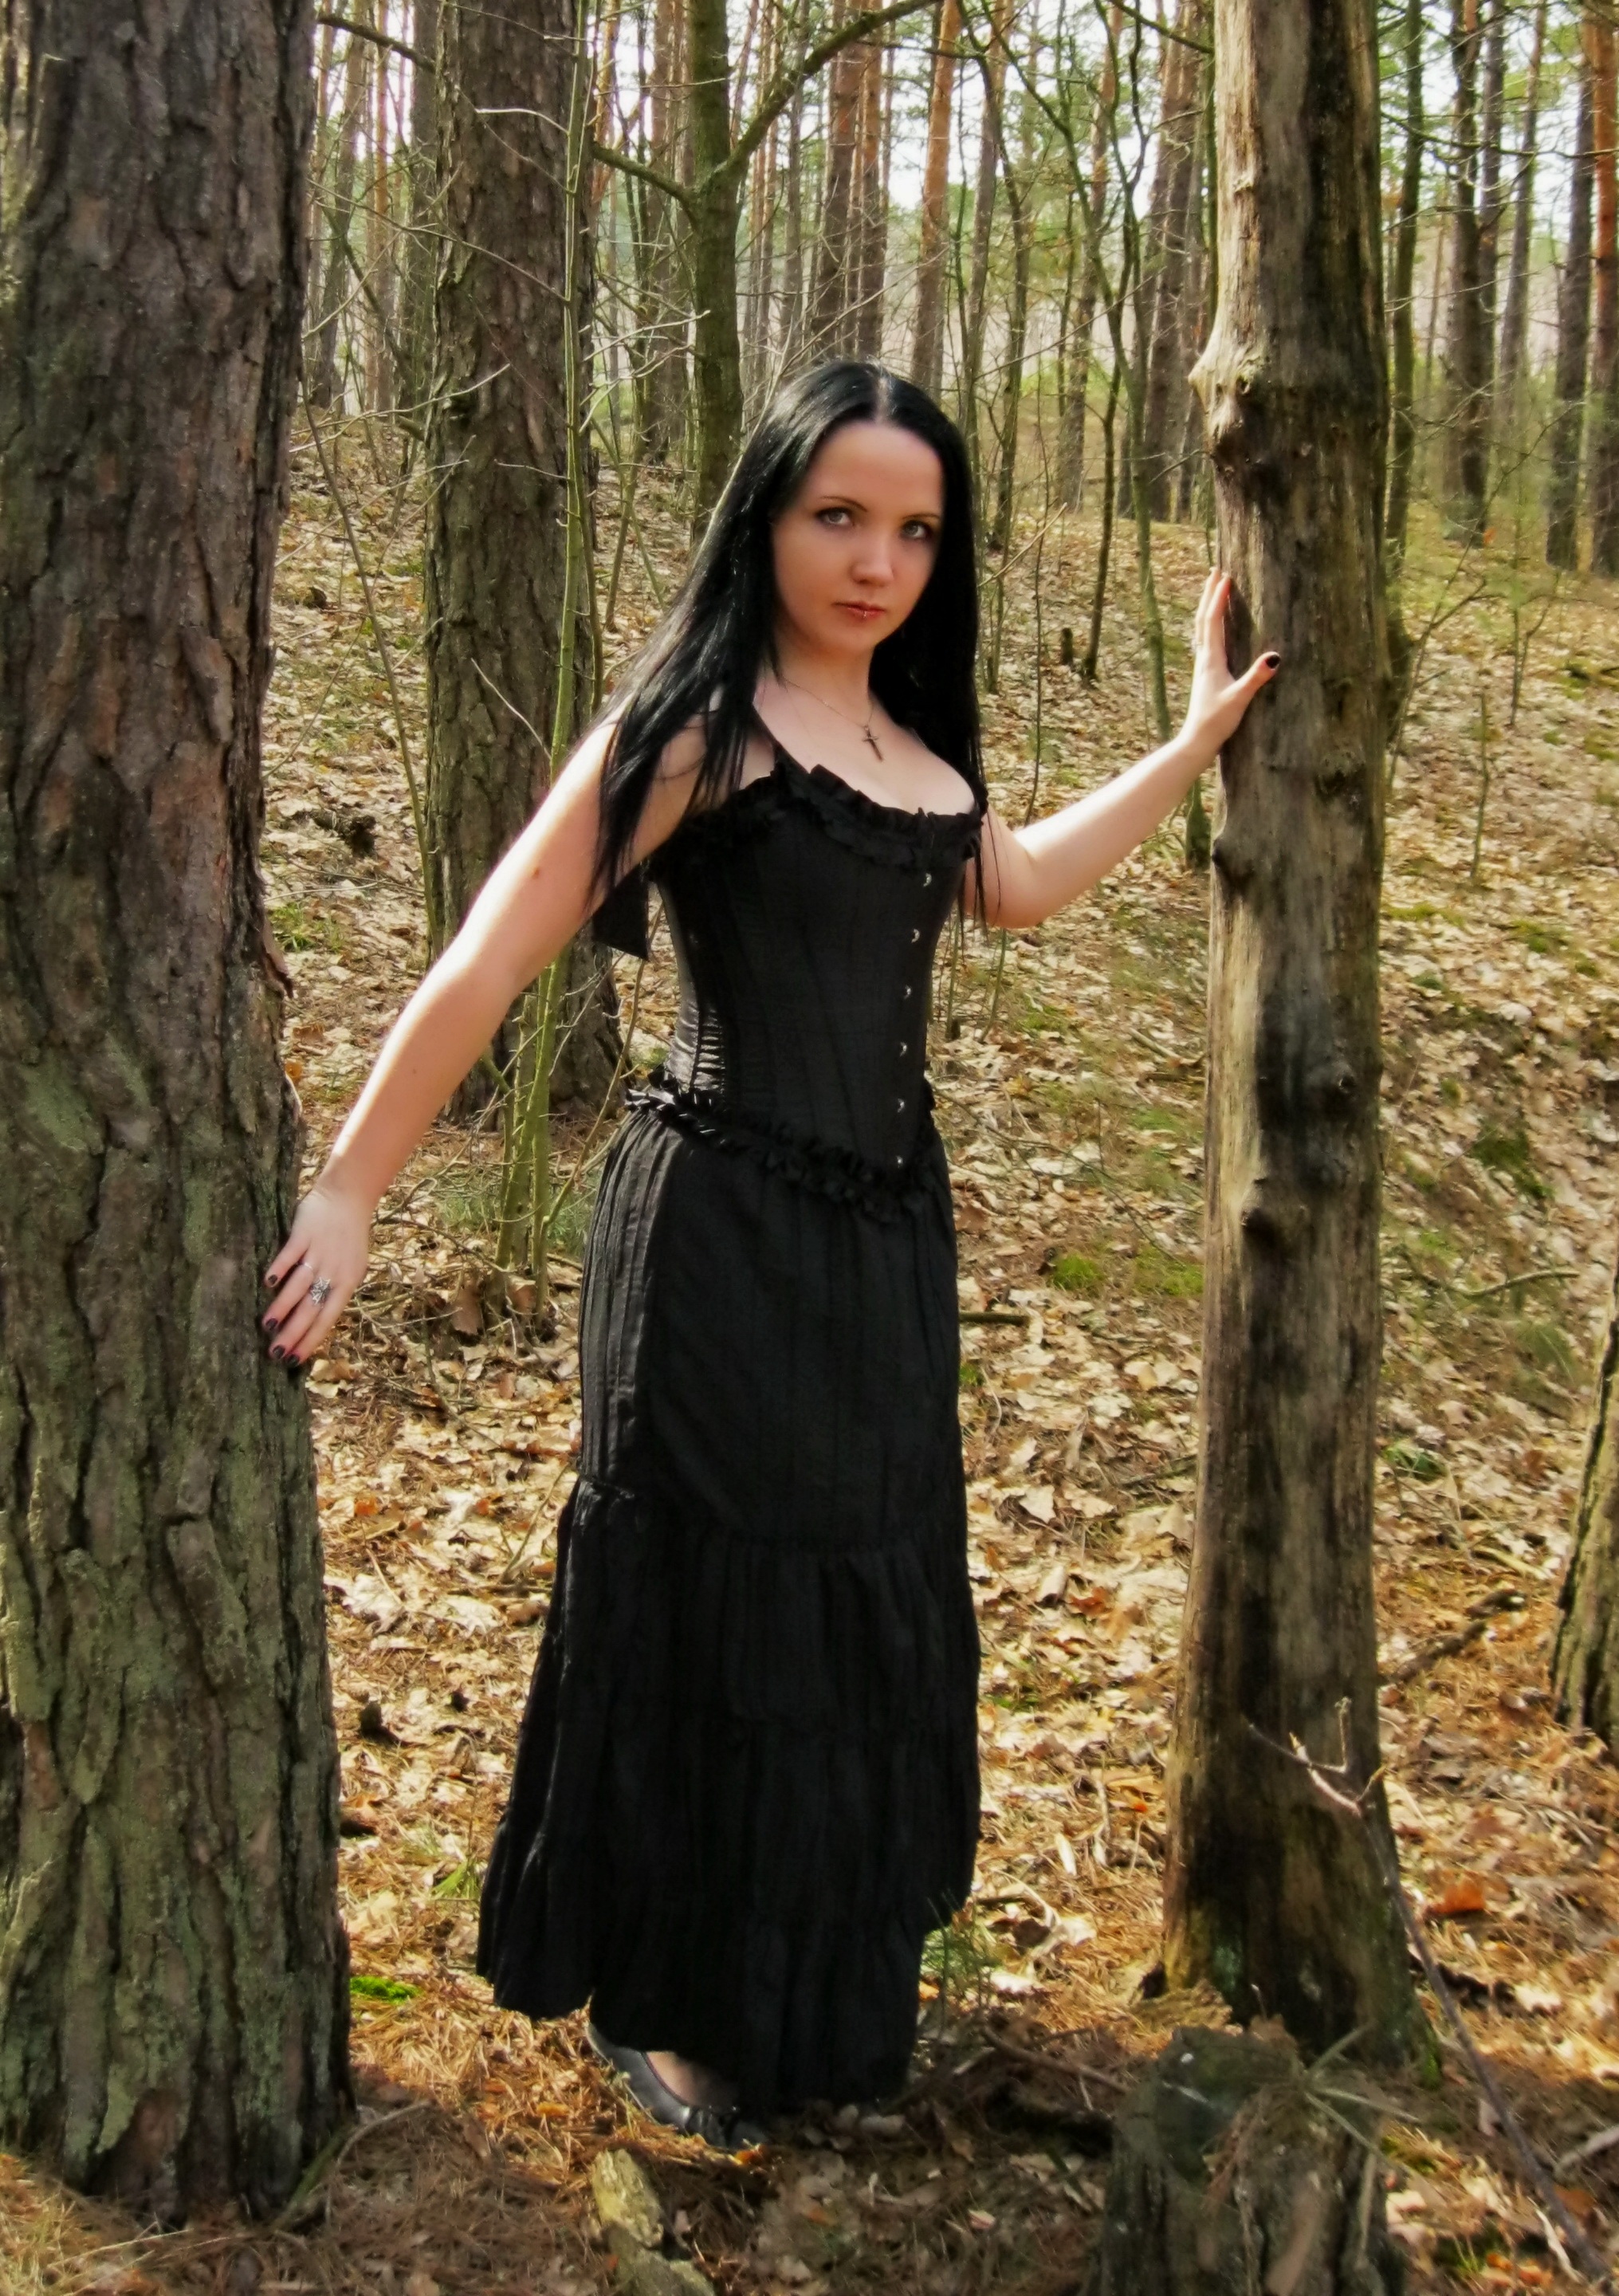
forest, girl, woman, female, brunette, model, young, autumn, fashion, clothing, lady, outerwear, gothic, dress, stock, woodland, habitat, photo shoot